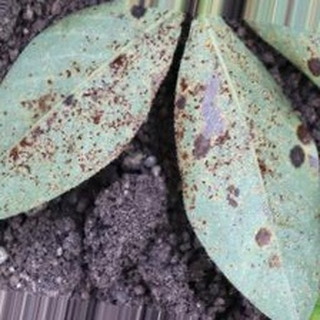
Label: groundnut_rust